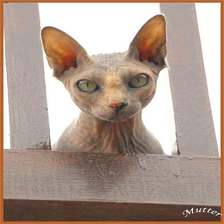
Species: cat
Breed: Sphynx